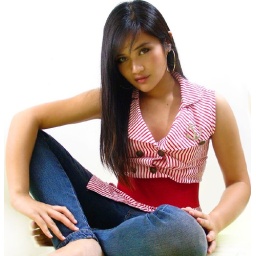
old picture....taken against my white bedroom wall! hehe...self timer + mirror = ayos!&lt;b&gt;MADE EXPLORE!&lt;/b&gt; =D February 23, 2007